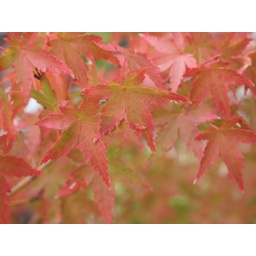
This is a miniature, Japanese maple tree growing in a pot on my fourth floor terrace.